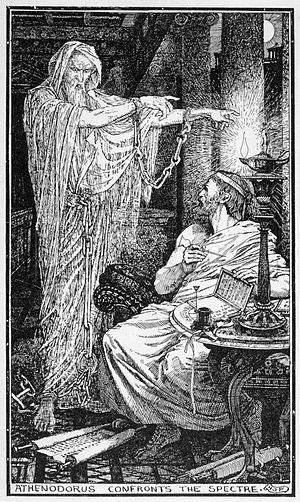
Athénodore le Cananite ou Athénodore de Tarse est un philosophe stoïcien grec du Iᵉʳ siècle av. J.-C.
Cette liste regroupe les créatures légendaires, c'est-à-dire des créatures dont l’existence a été l’objet de croyances passées ou actuelles.